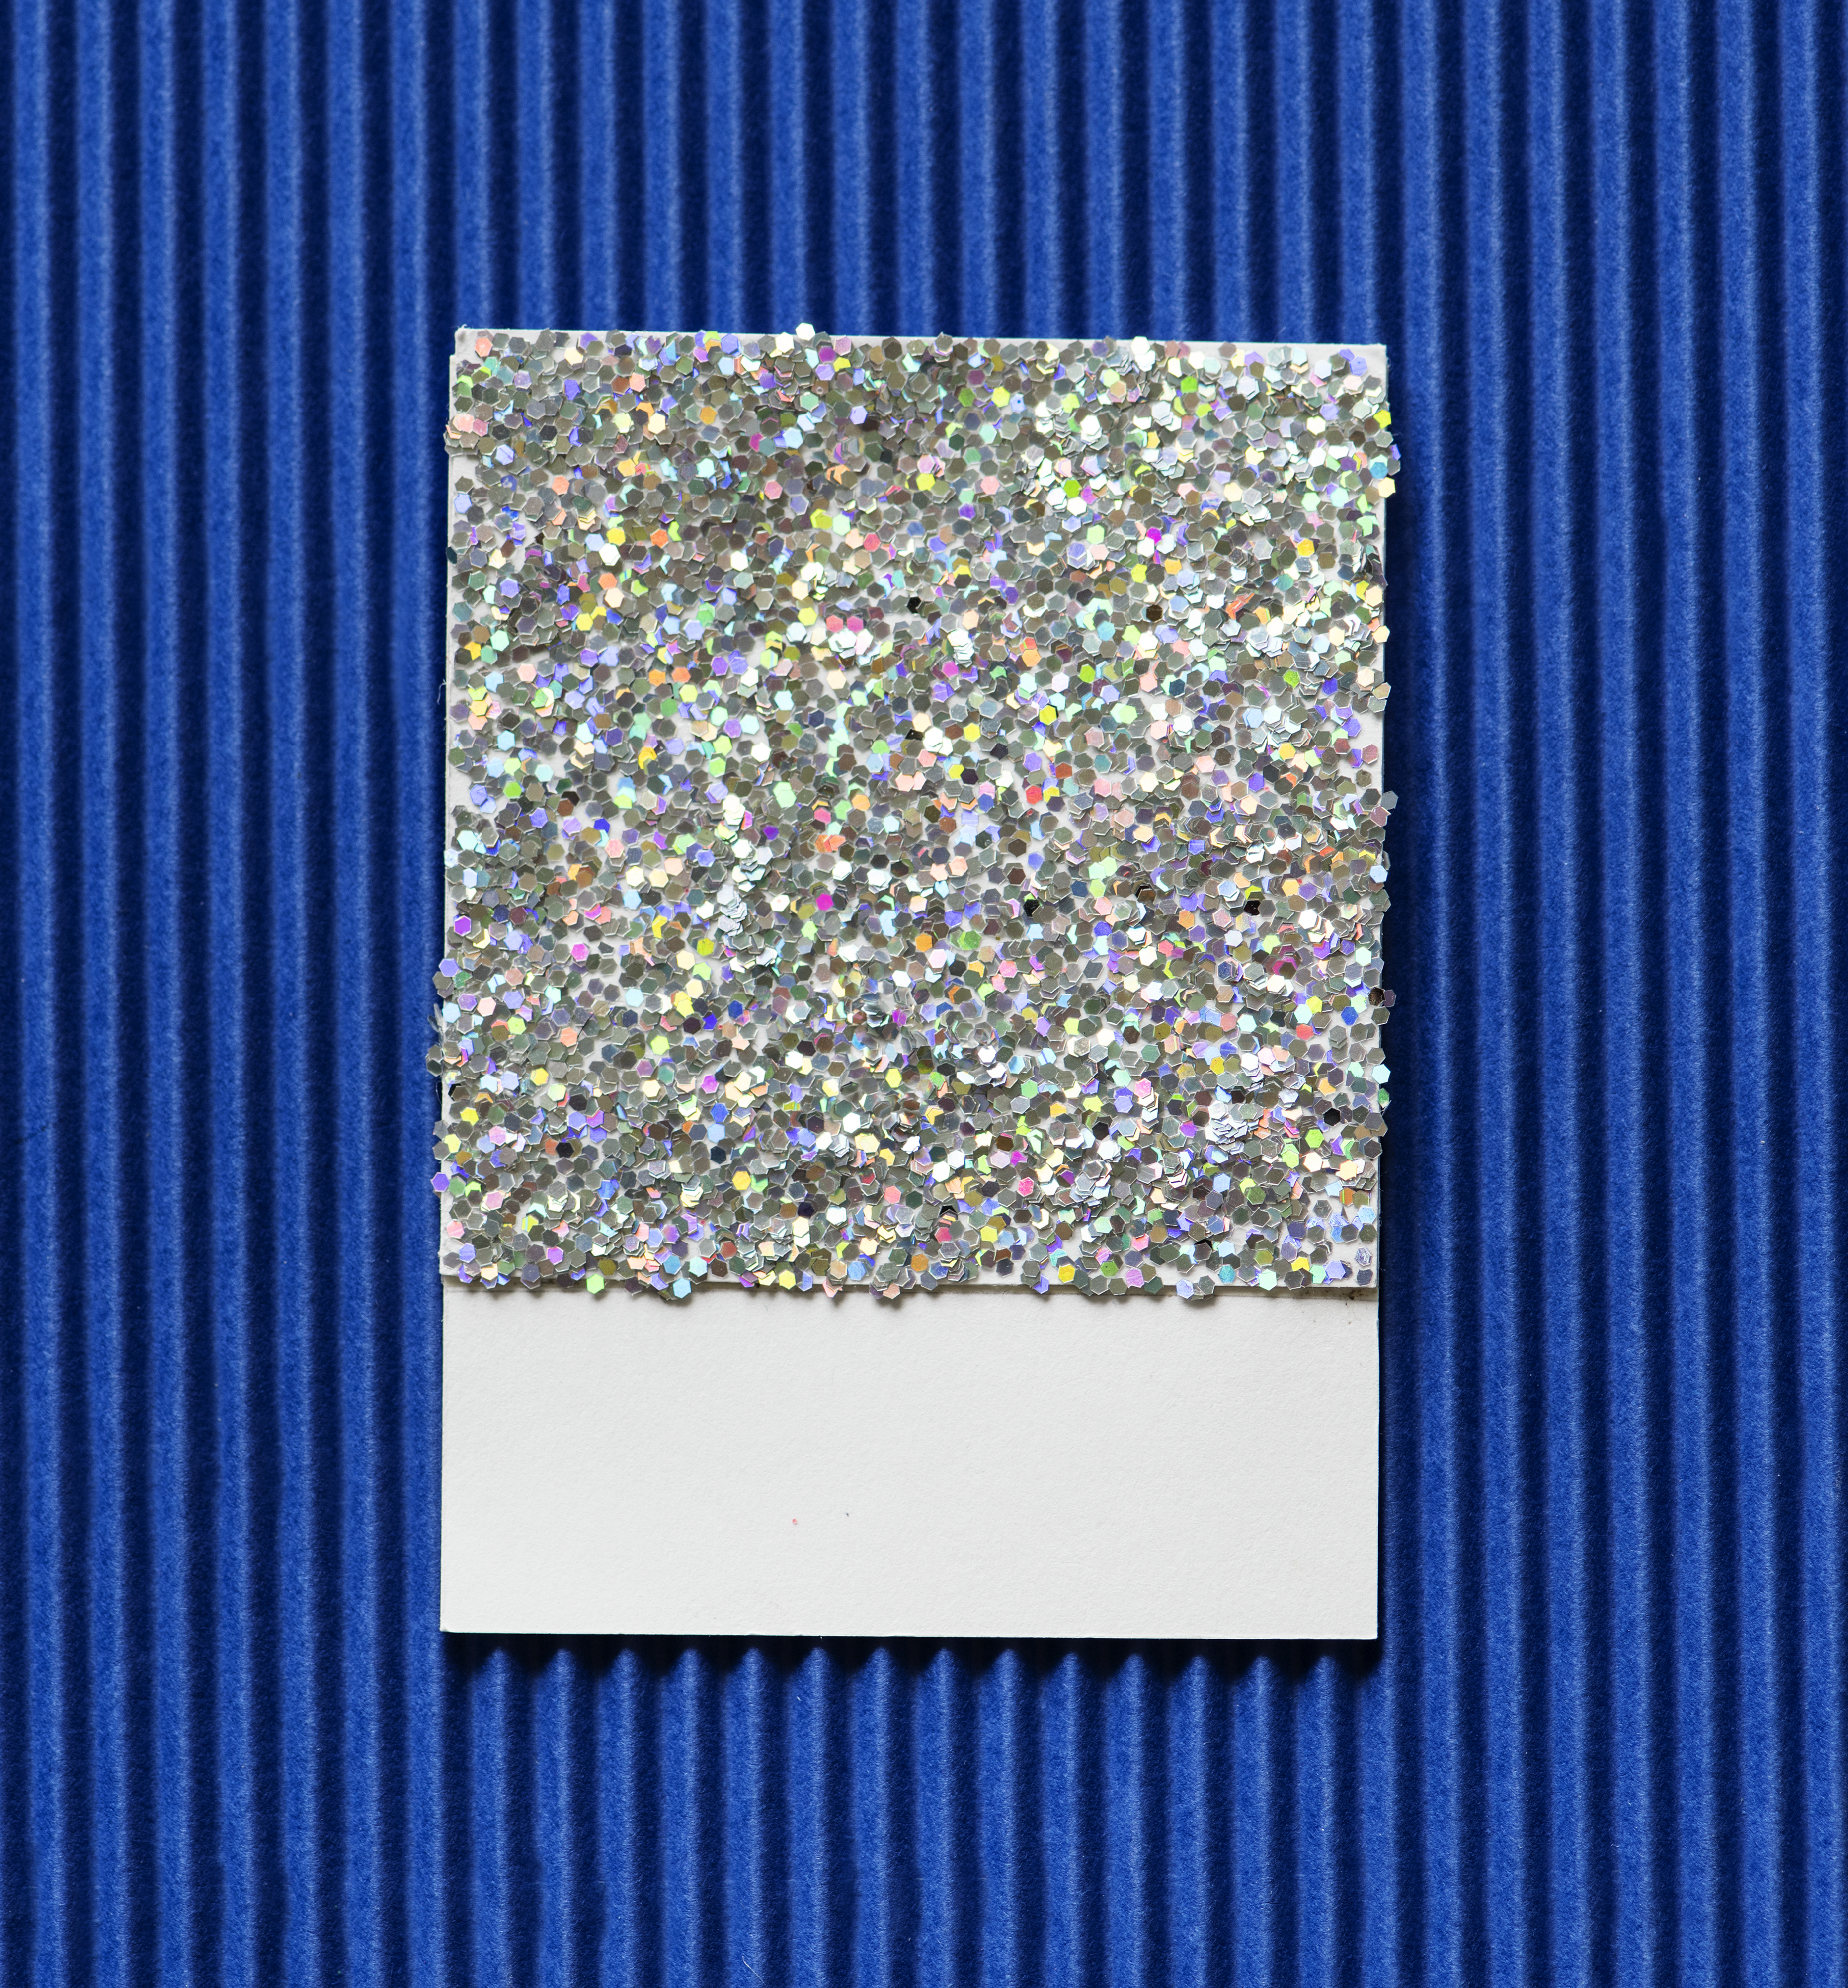
abstract, background, blue, card, celebration, christmas, colorful, confetti, copy space, craft, decoration, design, design space, disco, effect, festive, glamour, glitter, glittery, glow, glowing, metallic, paper, party, pattern, retro, sequin, shimmer, shine, shiny, silver, sparkling, sparkly, textile, texture, textured, wallpaper, rectangle